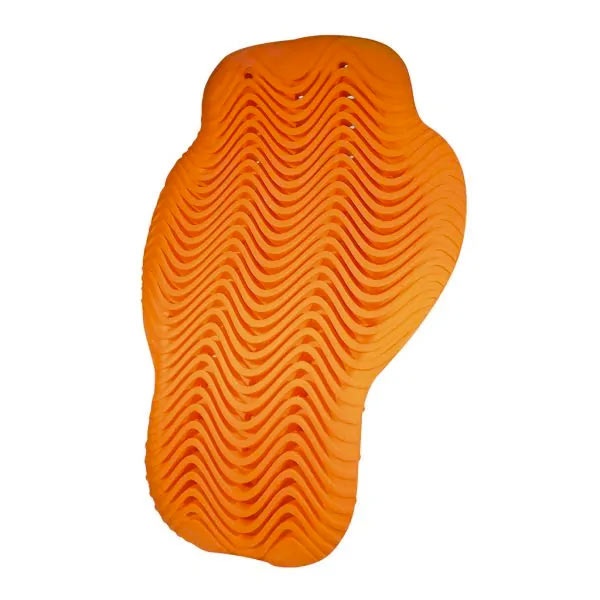
D3O Viper Stealth L2 Back Protector
D3O’s Level 2 Viper back protector, CE EN1621 Level 2. D3O Viper Stealth back protector Airwave construction for improved airflow Certified to EN1621-1:2012 Ergonomic design for comfort and protection Superior breathability and low profile design 44 x 27.5 cm (H x W)
Brand: MERLIN
Category: Sporting Goods > Outdoor Recreation > Equestrian > Riding Apparel & Accessories > Equestrian Helmets